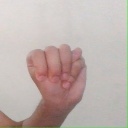
अक्षर: म